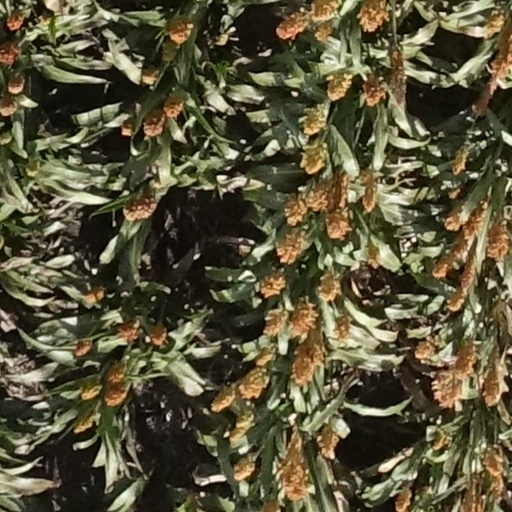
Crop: sorghum